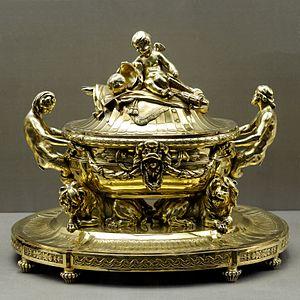
Soupière Paul Charvel, Paris vers 1769-1770. Argent doré. Exposé au musée Calouste Gulbenkian, Lisbonne. Inv 1087 A/B
Une soupière est un récipient large et profond, pouvant être muni d'un couvercle et d'anses, utilisé pour servir la soupe ou le potage.
Le musée Calouste-Gulbenkian est un musée situé à Lisbonne. Porteuse, la fondation Calouste-Gulbenkian fut fondée selon les dernières volontés de l'homme d'affaires arménien Calouste Gulbenkian, entre autres afin d'abriter et de présenter au public ses collections privées composées de plus de 6 000 pièces dont 1 000 font partie de l'exposition permanente.
Dans l'Antiquité, et jusqu'à la fin du Moyen Âge, l'orfèvrerie a été inséparable de la richesse et de la monnaie : en effet, la richesse se calculait en poids de métal, et en cas de besoin, on n'hésitait pas à refondre une pièce d'orfèvrerie, tout comme les orfèvres refondaient des monnaies pour fabriquer leurs œuvres.